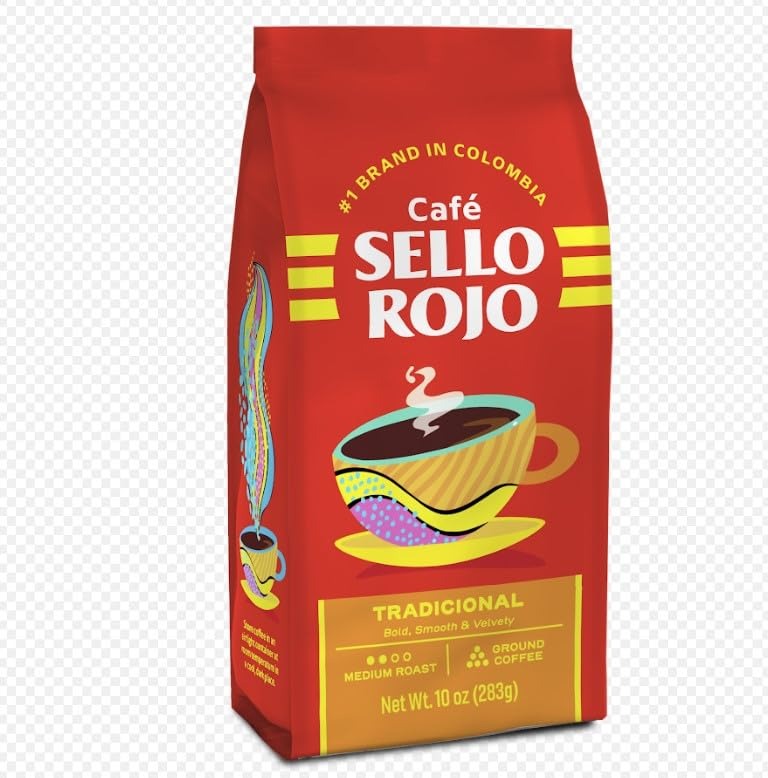
Item Name: Sello Rojo, Tradicional Medium Roast Ground Coffee Bricks, 8.8 oz, Pack of 3
Bullet Point 1: 100% COLOMBIAN ARABICA COFFEE: Pure Arabica Colombian coffee. No blends. Features a medium roast & grind, which produces a smooth balanced body with notes of sweetness. Sello Rojo coffee is freshly roasted and vacuum-sealed at the origin to preserve its freshness, lush aroma, and gourmet rich flavor
Bullet Point 2: BEHIND THE BEANS: Sello Rojo's coffee is sourced directly from family farms who take pride in their meticulously hand-picked coffee beans. Harvested at their peak, our roasted coffee beans are pristinely washed and sundried to perfection. All production occurs at the source, taking artisanal care to achieve our coveted EXCELSO grading classification
Bullet Point 3: COFFEE'S PRIME CLIMATE: The Andes Green Mountains provide the perfect recipe of elevation, soil, and climate for our coffee's globally recognized quality. Cafe Sello Rojo is committed to 100% Colombian coffee, never blended with lower quality coffees
Bullet Point 4: THE BEST BREW: For the finest brewing experience, scoop one leveled tablespoon of Cafe Sello Rojo Colombian coffee ground per small cup of water into your filter. Pour hot (not boiling) water over in uniform, circular movements until fully soaked. To extend shelf life, please store in an opaque, airtight container in a cool place (preferably refrigerated)
Bullet Point 5: SMOOTH & FLAVORFUL COFFEE: A staple since 1933, Cafe Sello Rojo medium roast coffee is a household brand in the country known for superior coffee beans - Includes 3 packs of 8.8 ounce bags
Product Description: Founded in 1933, Cafe Sello Rojo Colombian coffee has been making history for more than 80 years in the third largest coffee producing region in the world. Sello Rojo Coffee is a mild roast, medium ground coffee with a balanced body that inspires notes of sweetness and low acidity for superior drinkability. Hand-picked green coffee beans are carefully selected at the peak of maturation, then washed with the purest water and dried in the sun for a naturally perfect process. Cafe Sello Rojo purchases these pristine beans direct from the source, then roasts and vacuum-packs on site to maintain the delicious aroma and freshness in every bag. Includes three bags, 8.8 ounces each
Value: 26.4
Unit: Ounce

Price: 3.38